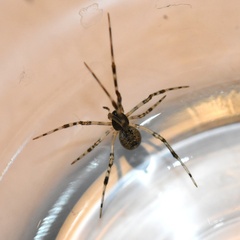
Species: Parasteatoda_tepidariorum